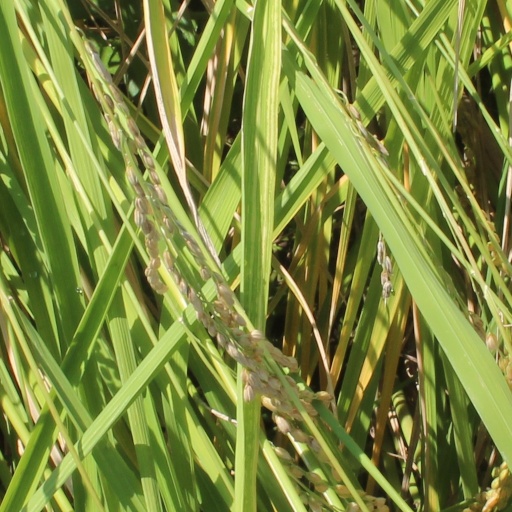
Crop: rice